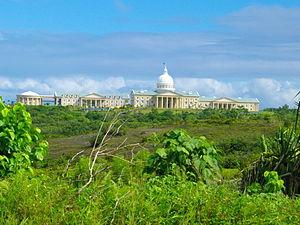
Cet article recense les capitales ayant été créées dans ce but.